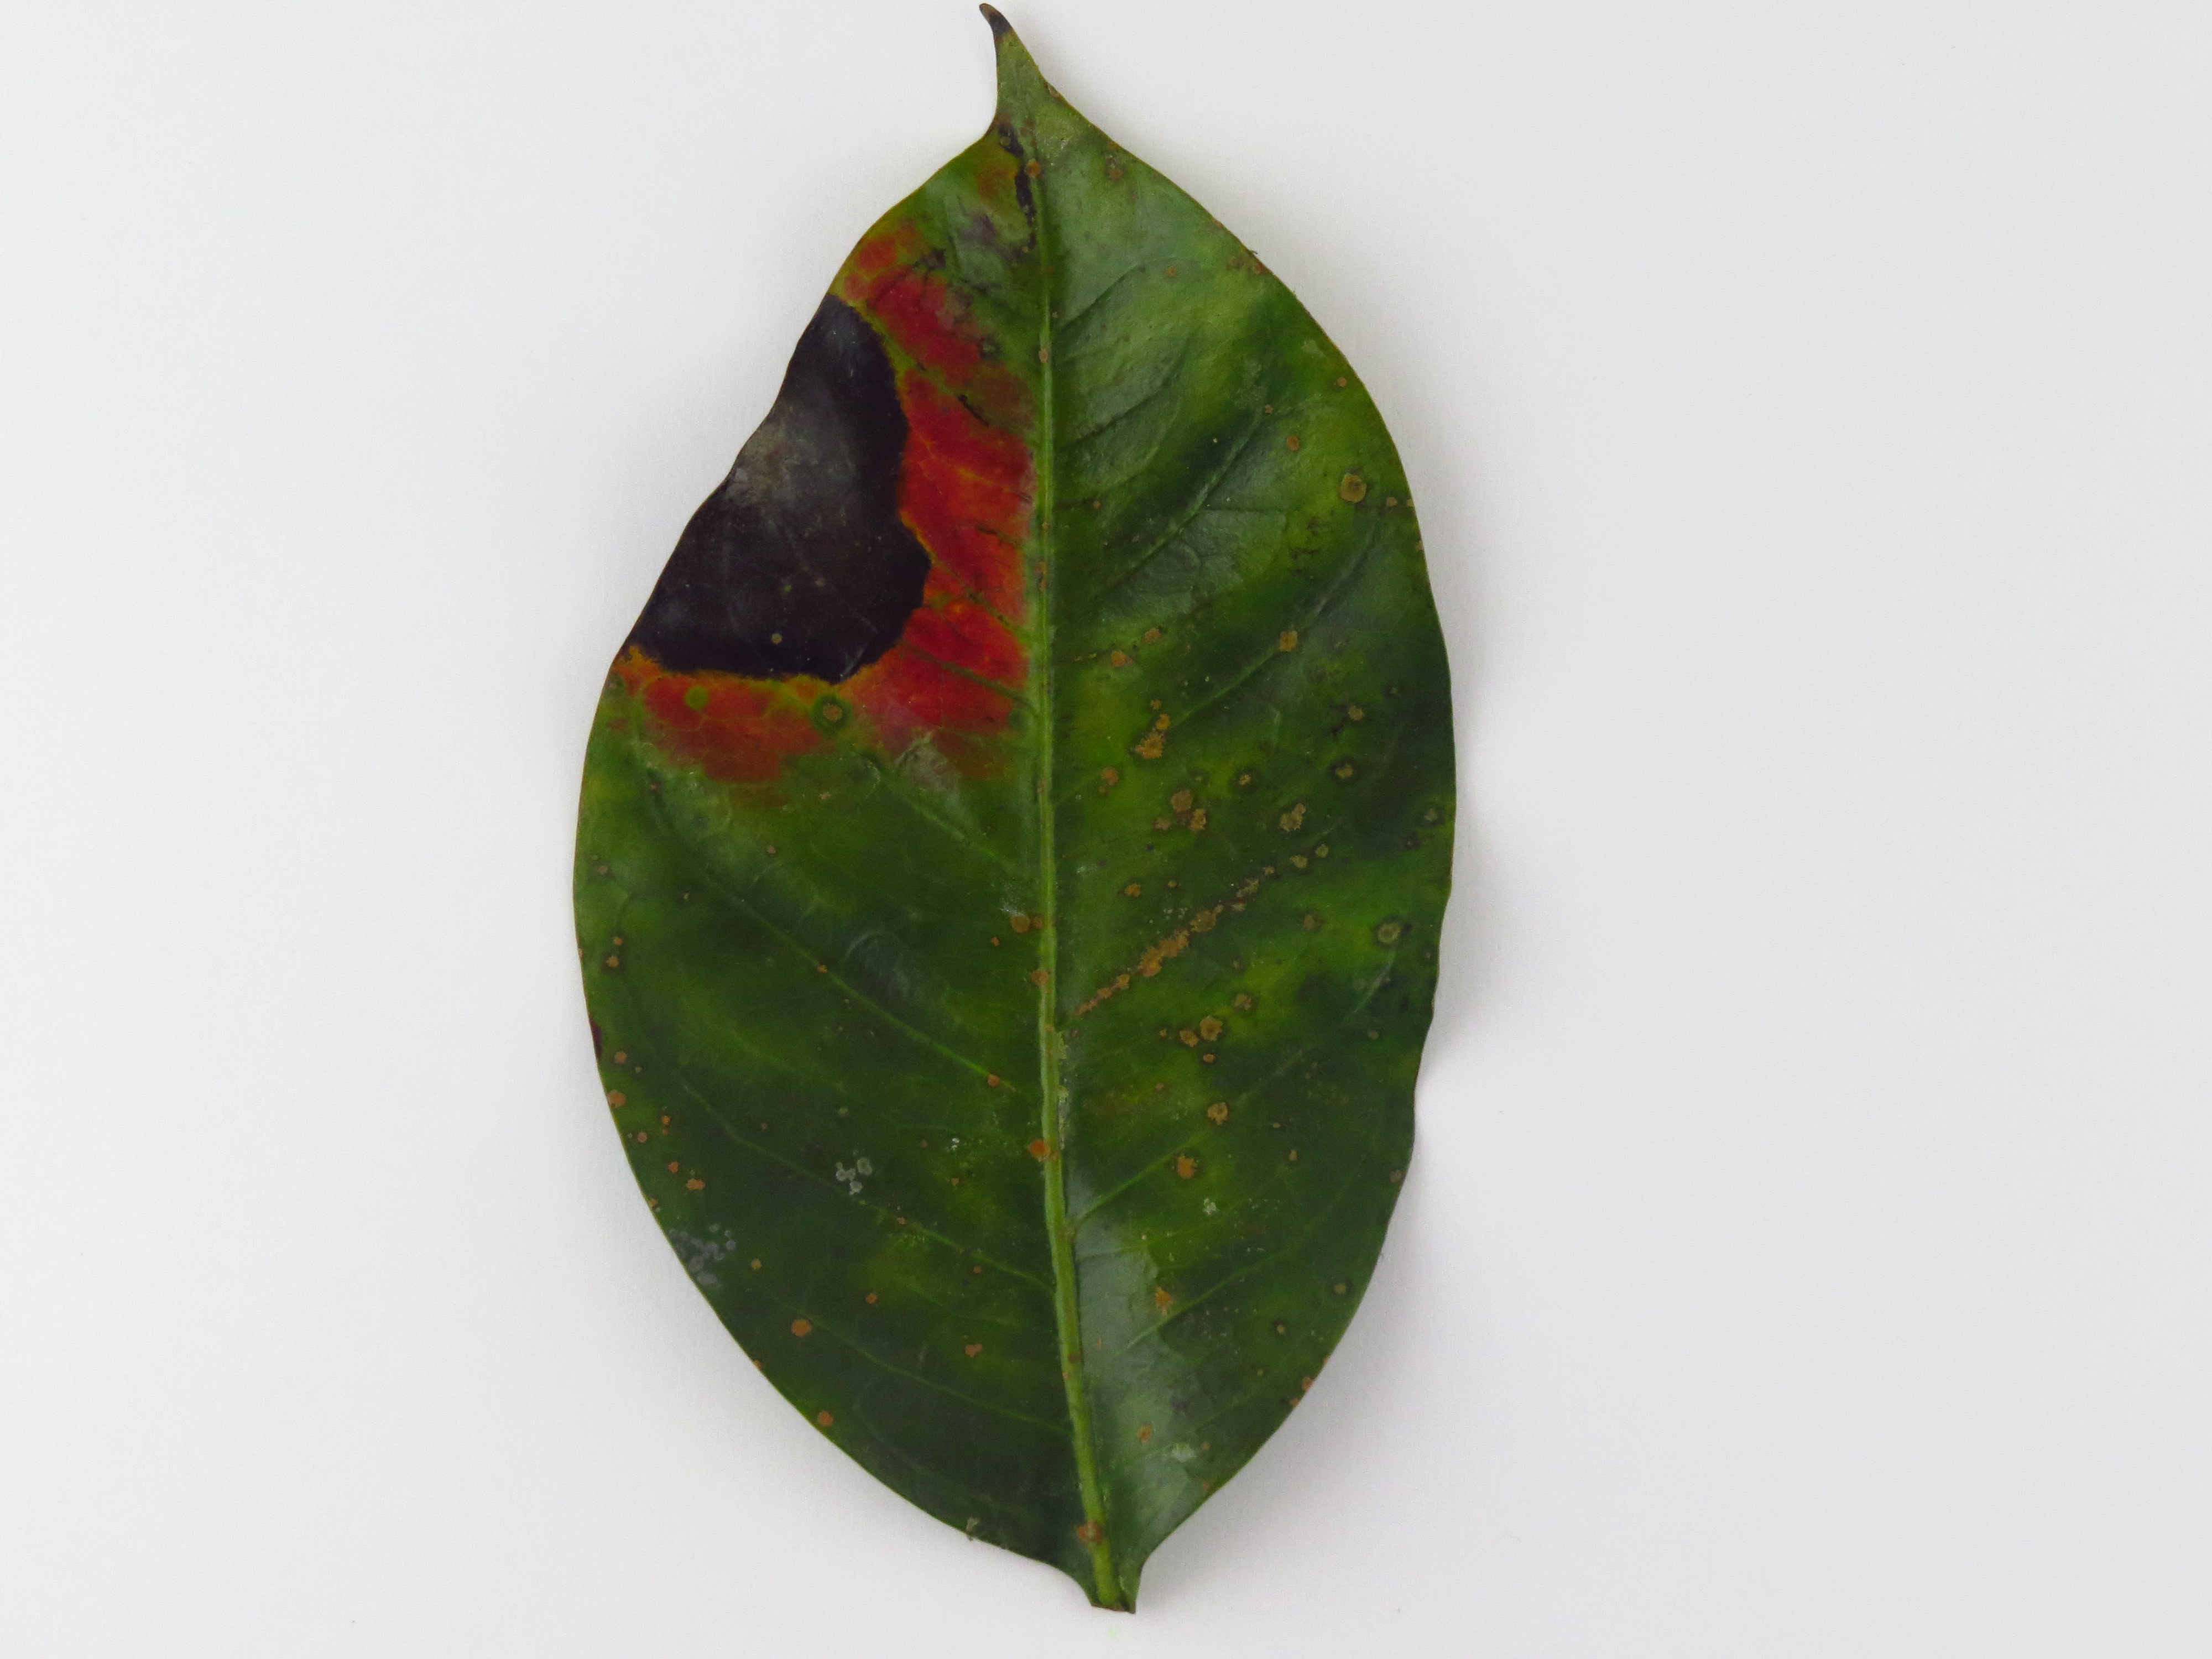
Label: phosphorus-P